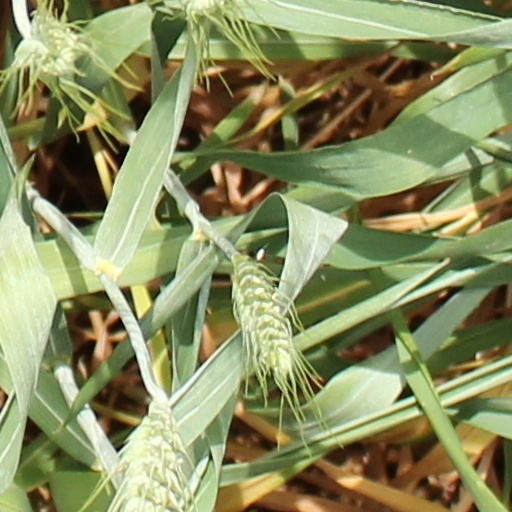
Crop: wheat